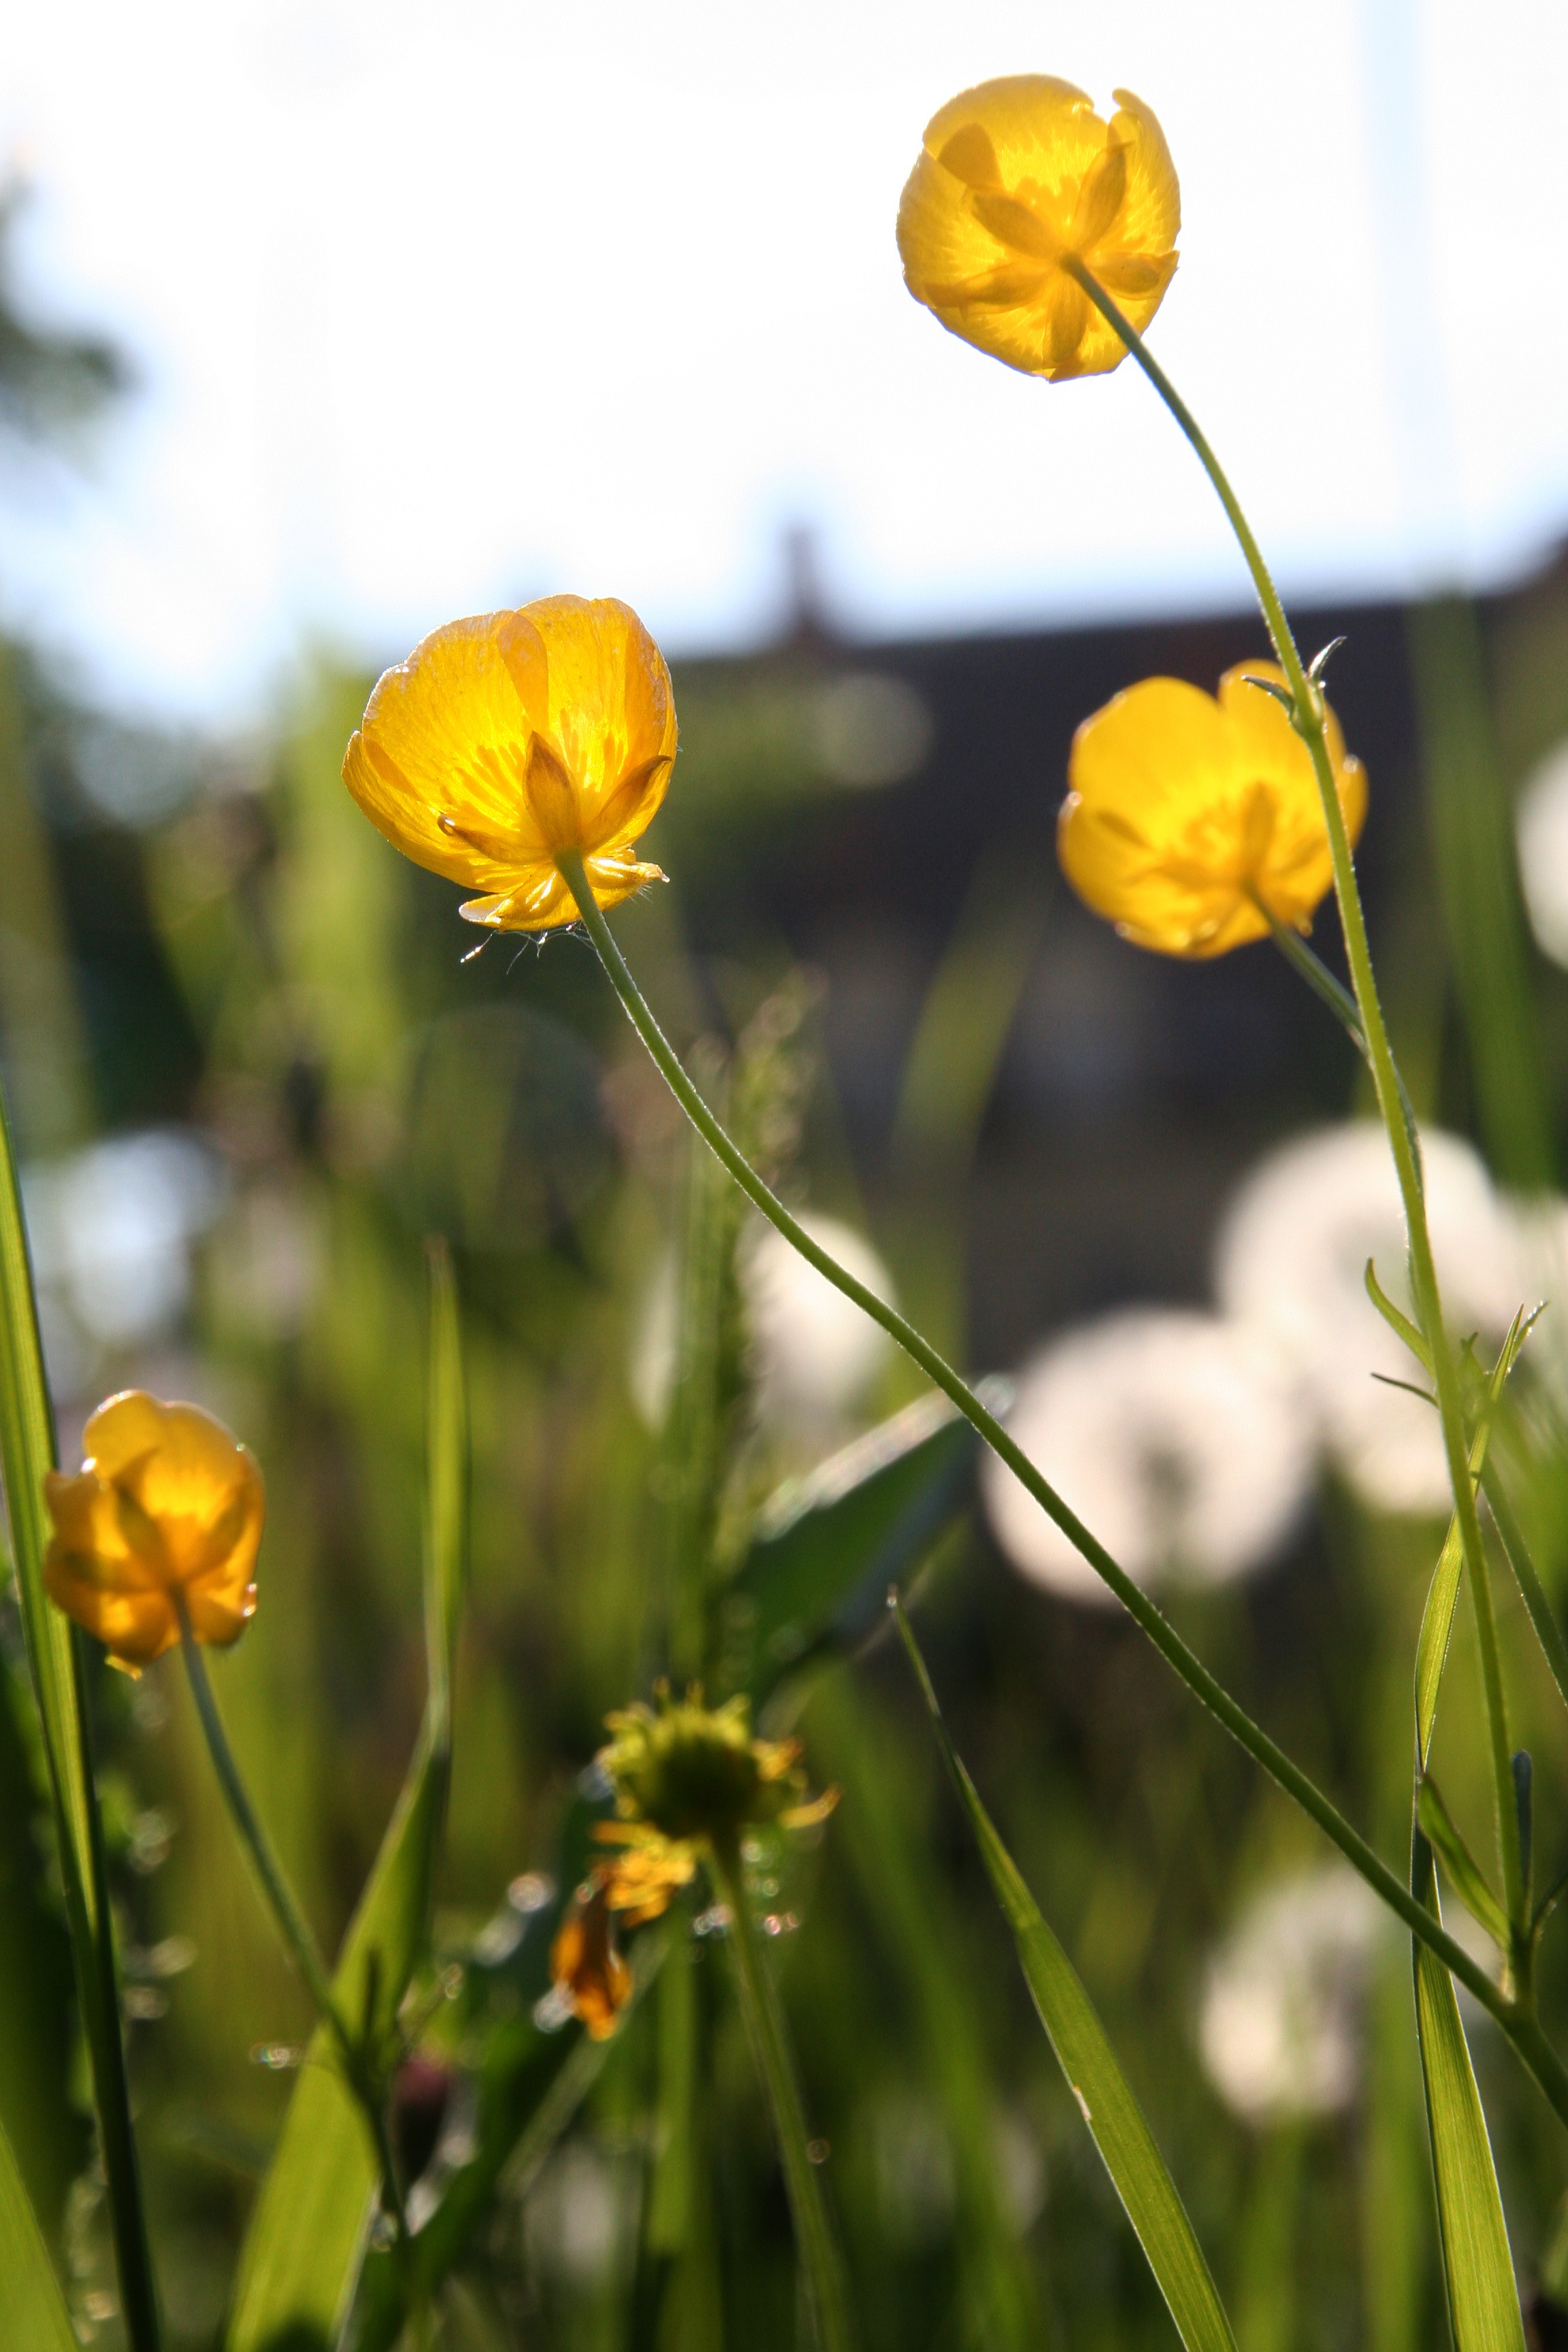
blossom, plant, field, meadow, dandelion, prairie, sunlight, flower, bloom, produce, yellow, flora, yellow flower, wildflower, petals, buttercup, back light, macro photography, flowering plant, plant stem, land plant